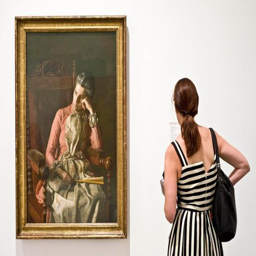
like art ? get in free every friday .